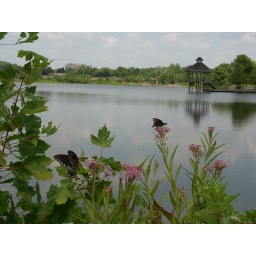
One of our favorite bike rides around the lake by our house.